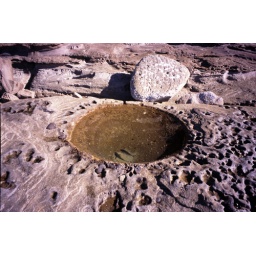
a small fish trapped in a rock pool at low tide